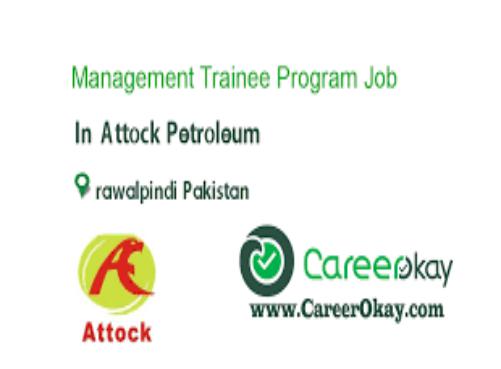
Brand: Attock Petroleum
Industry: Others